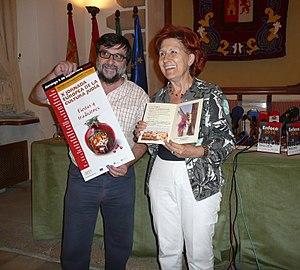
La Journée européenne de la culture juive est un événement célébré dans plusieurs pays d'Europe au mois de septembre. L'objectif de cette journée est d'organiser des activités liées à la culture juive et les exposer au public, avec l'intention de mettre en avant le patrimoine culturel et historique du peuple juif. Les activités sont coordonnées par l'Association européenne pour la préservation et la promotion de la culture juive, le Conseil européen des communautés juives, le b'nai b'rith d'Europe et le Réseau de Quartiers juifs en Espagne. Cette initiative est prise avec la conviction qu'une plus grande sensibilisation à la culture, à la tradition, à la vie des différentes communautés vivant dans le même pays ou ville aide les gens à connaître "l'autre" et renforce la communication et le dialogue entre les cultures.